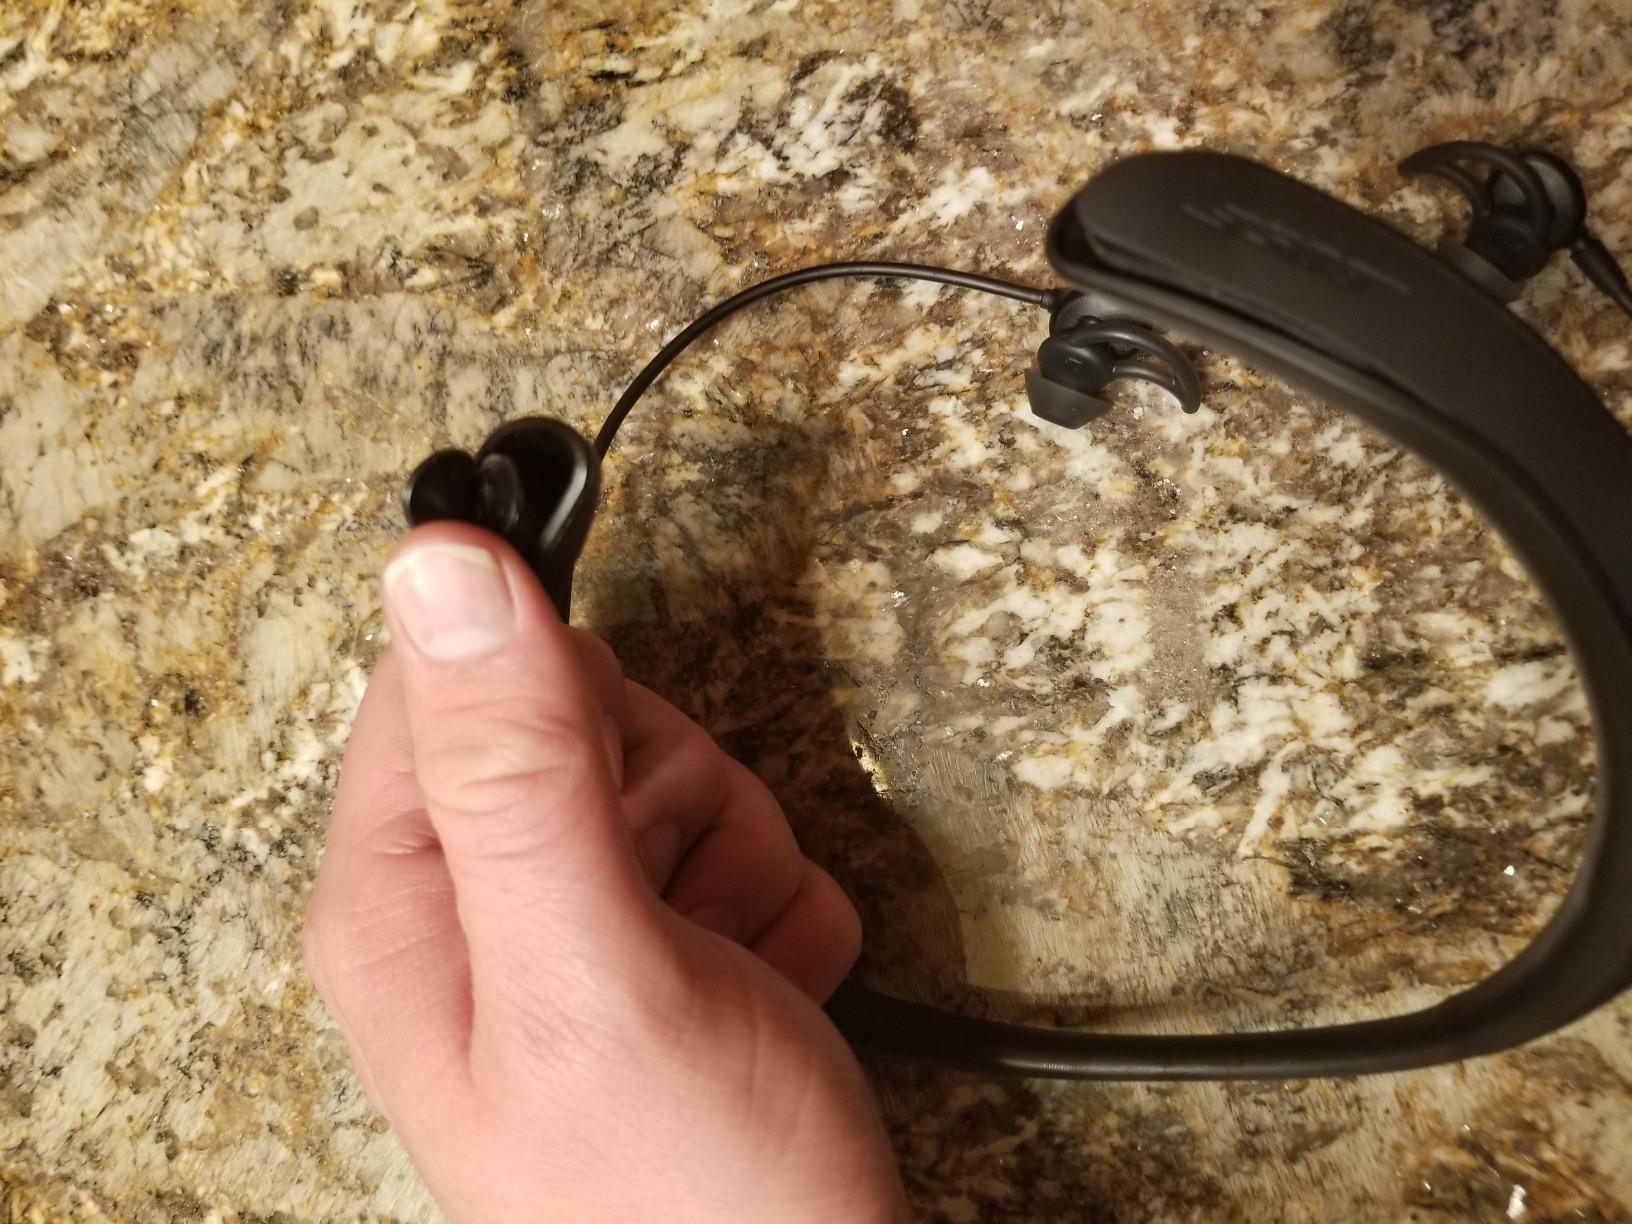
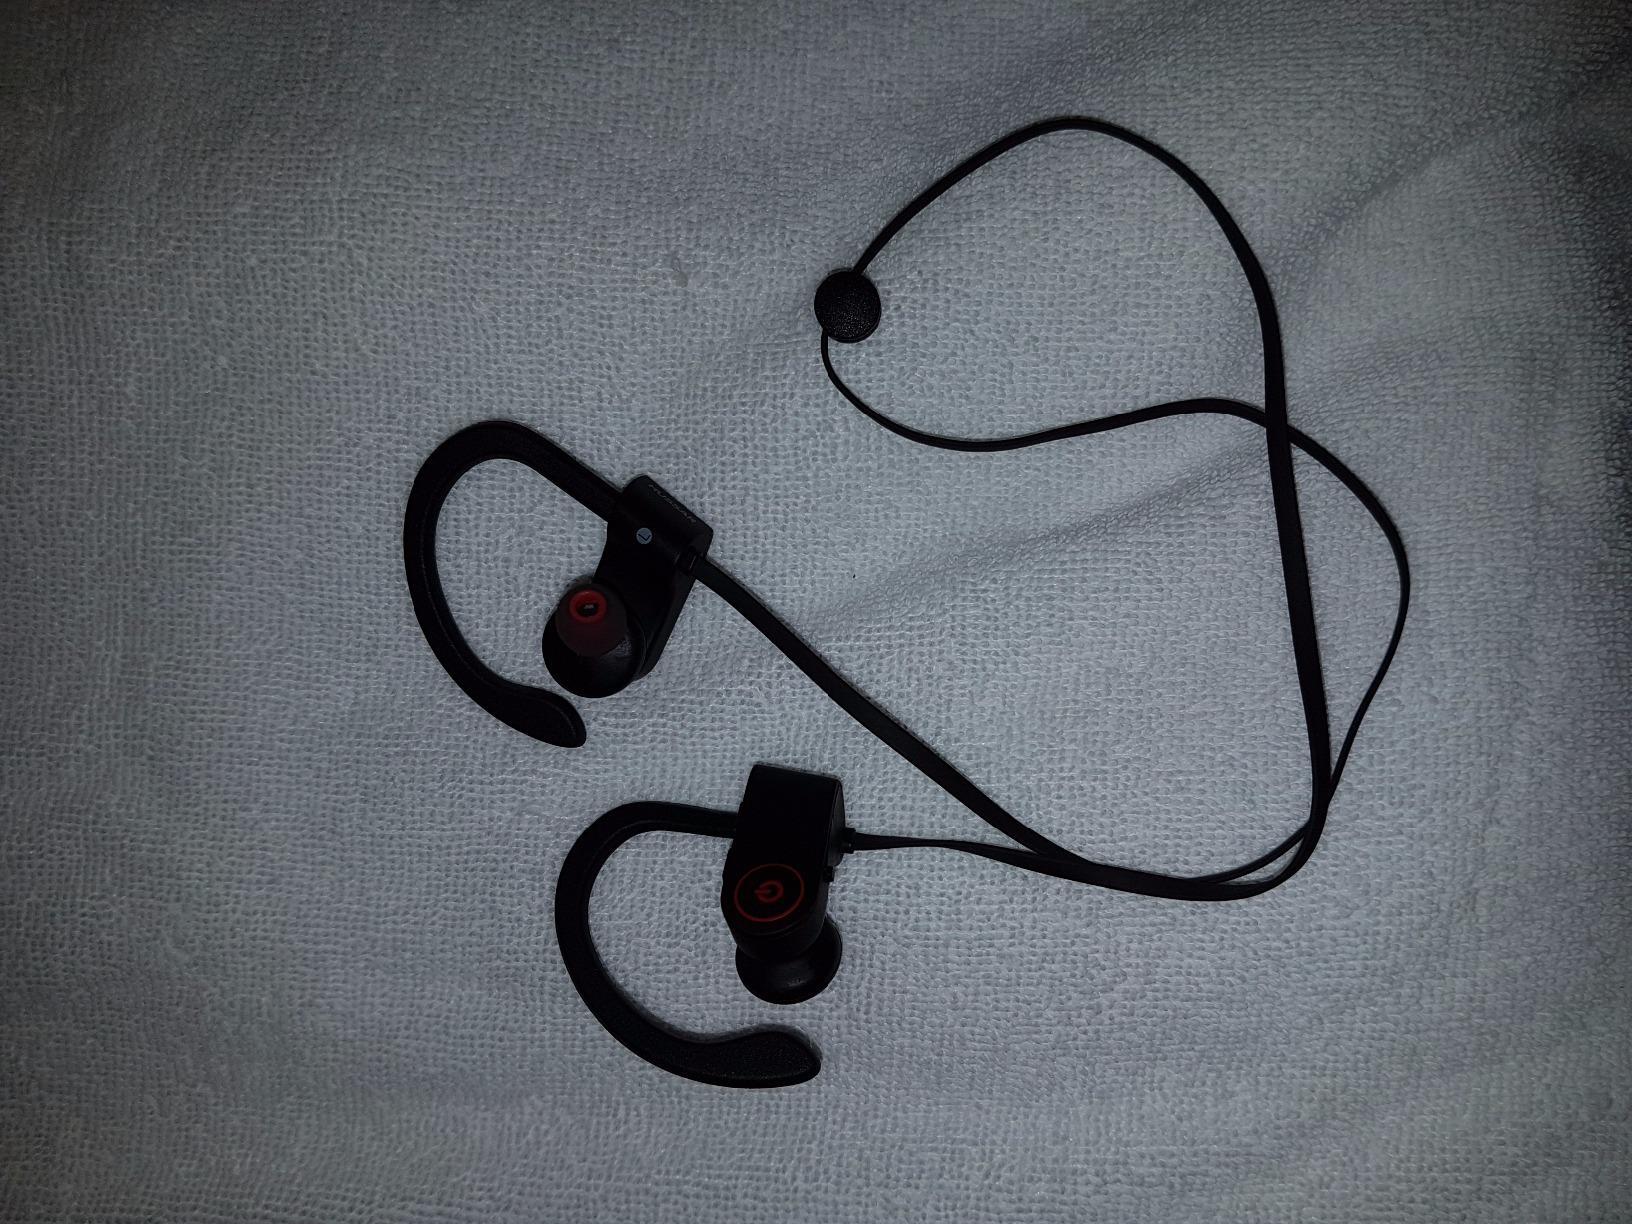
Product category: headphones
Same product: no